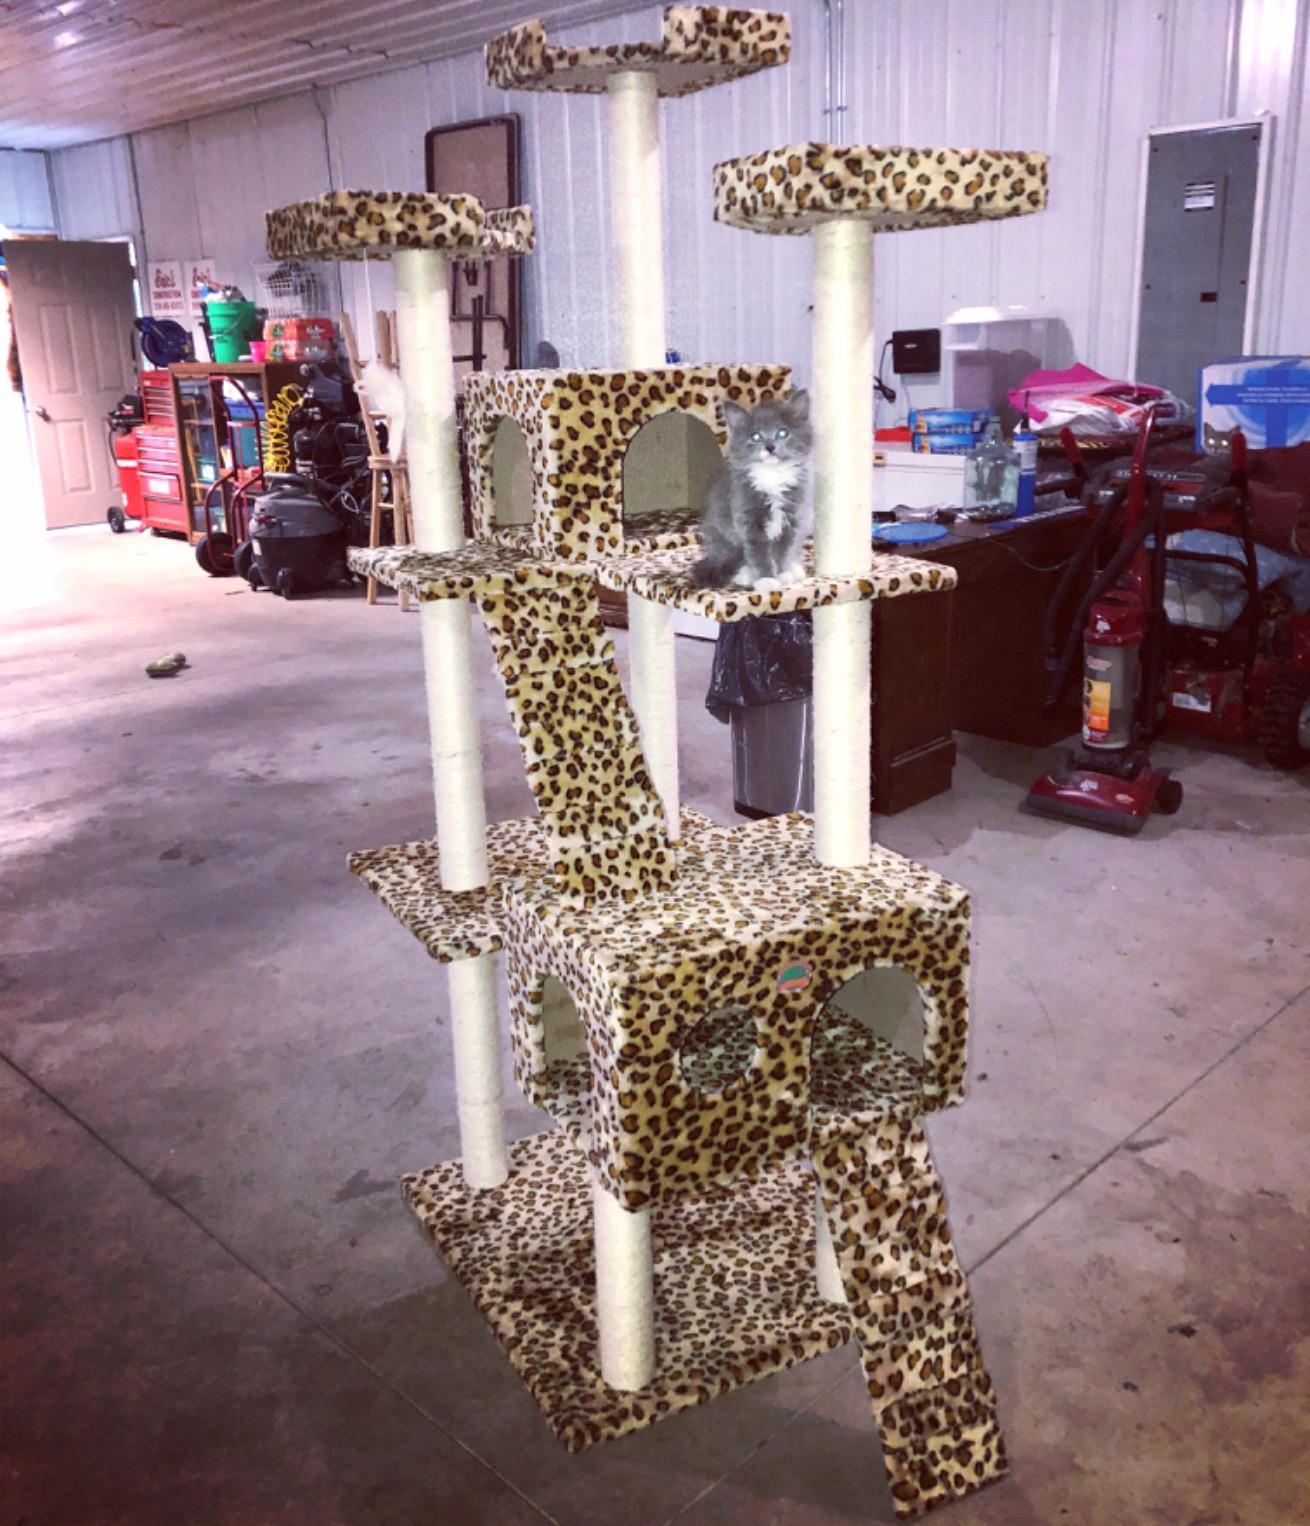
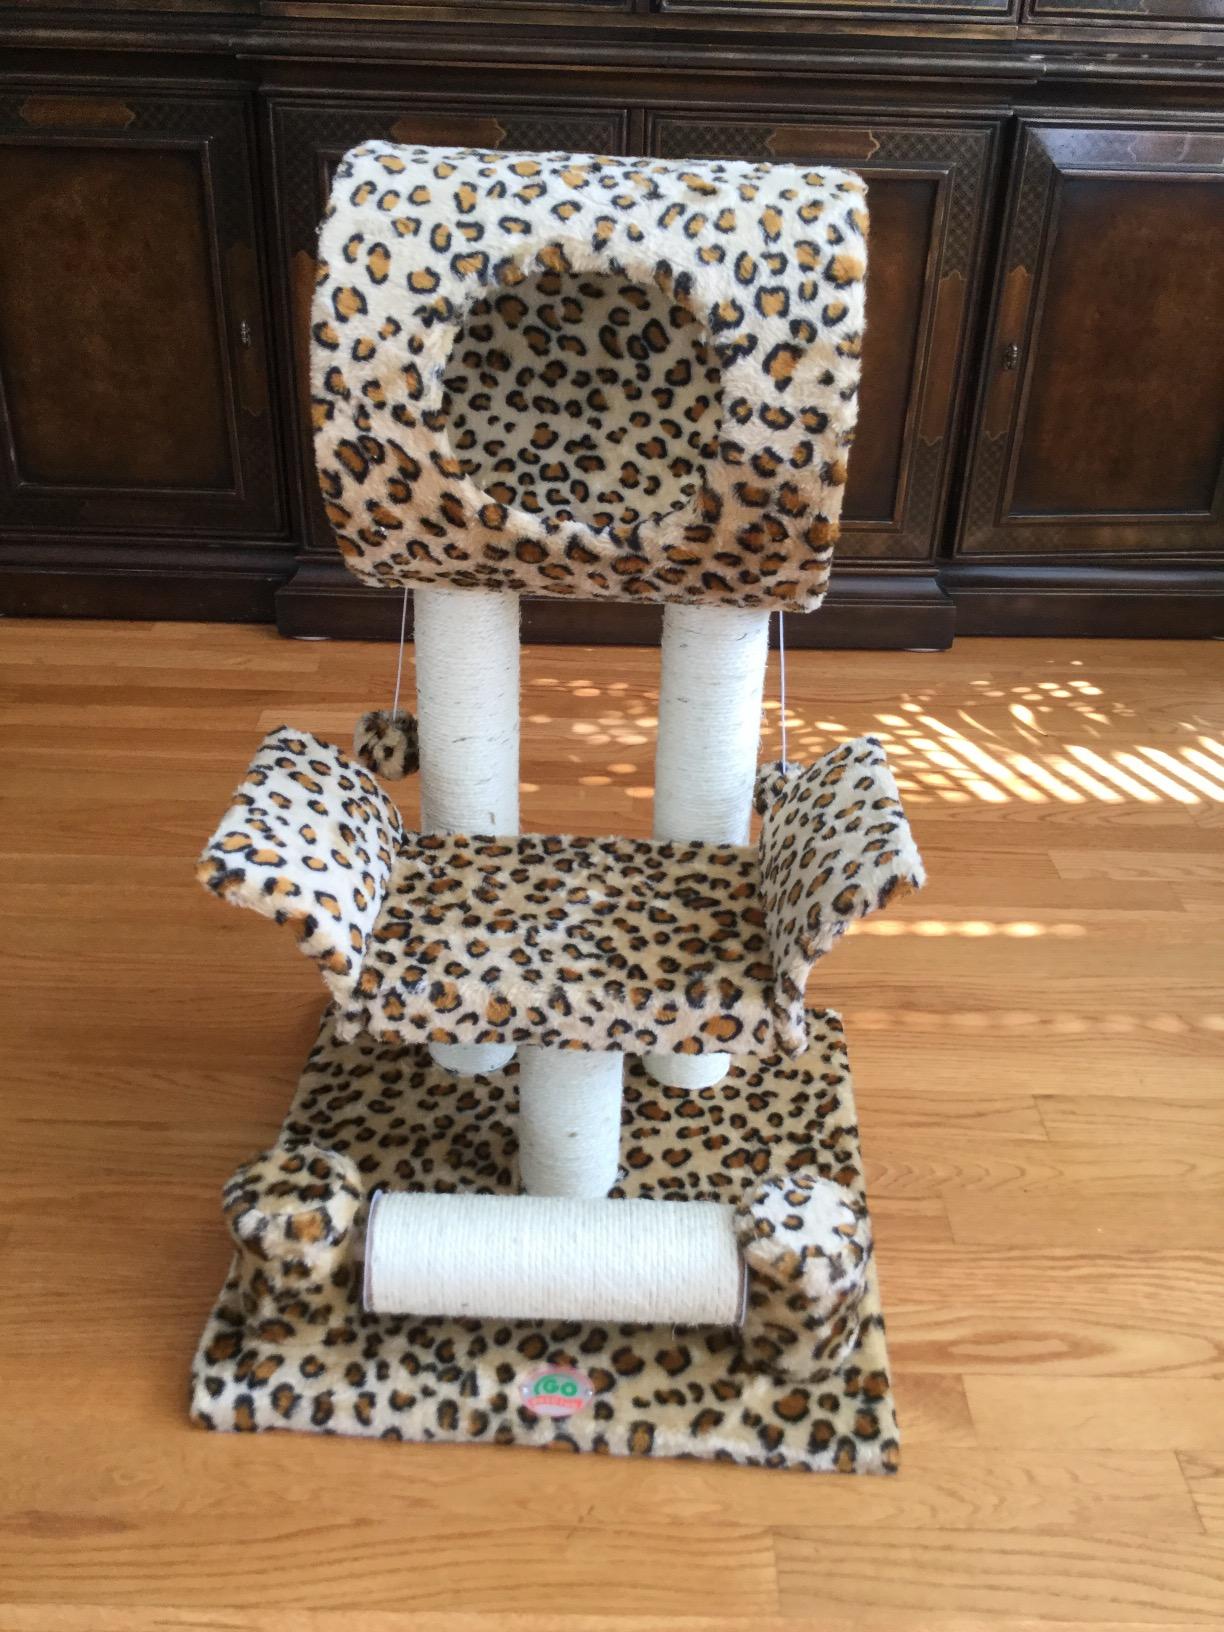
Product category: items_cat tree
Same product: no